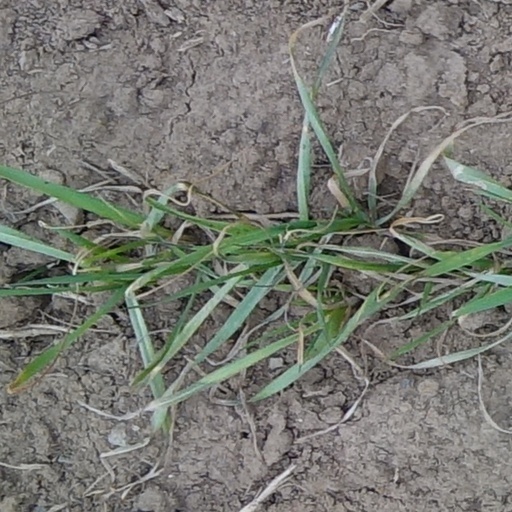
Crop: wheat